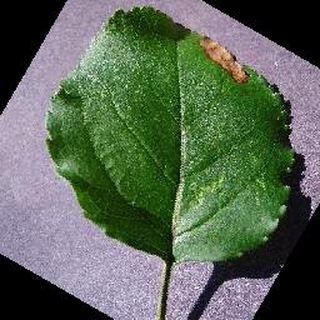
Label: apple_black_rot